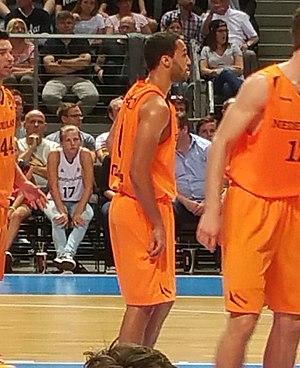
Yannick Franke, né le 21 mai 1996, à Haarlem, aux Pays-Bas, est un joueur néerlandais de basket-ball. Il évolue au poste d'arrière.